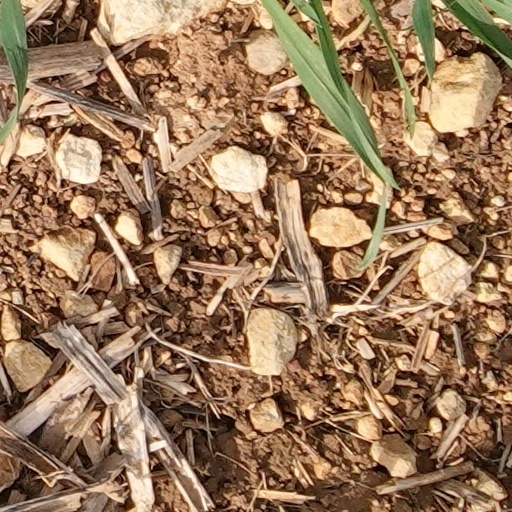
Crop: wheat